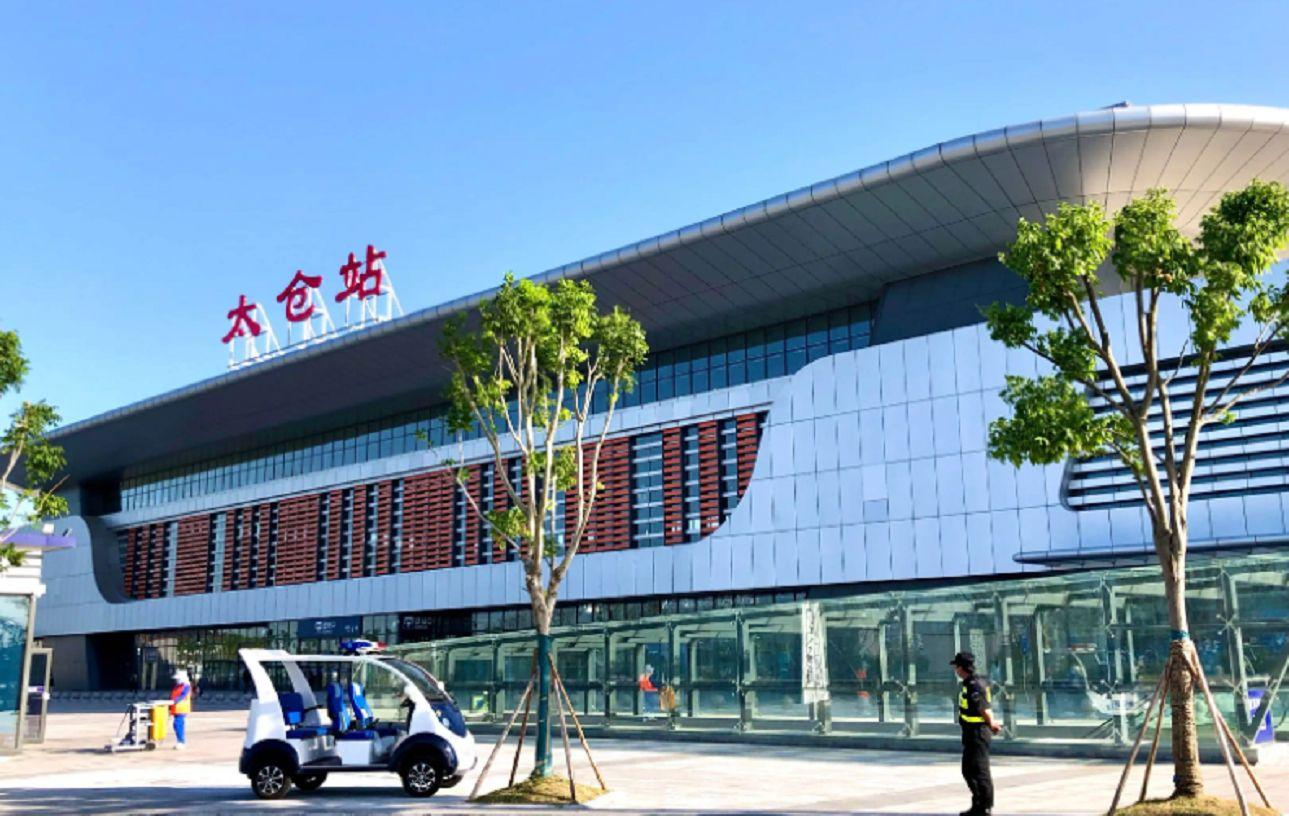
地标名称：太仓站
所在城市：苏州市·太仓市